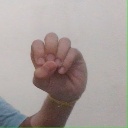
अक्षर: उ